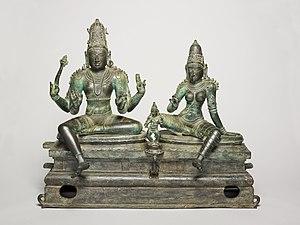
Dans l'hindouisme, Kârttikeya, Kumara ou Skanda, est le dieu de l'armée divine, et est présenté, selon une des légendes sur sa naissance, comme le fils de Shiva et Pârvatî. Son origine est dravidienne, l'un de ses noms, Murugan, s'écrit d'ailleurs மு௫கன் en tamoul. Éternel adolescent, il était vénéré sous les Gupta dans l'Inde du nord où il était la divinité tutélaire des Chalukya. Il est surtout populaire en Inde du sud, où il est connu sous le nom tamoul de Murugan ou encore Subrâhmanya, Shanmukha, Pāvaki, Saravanan/Saravanam, Velan, Sheyyan ou Sheyyavan.